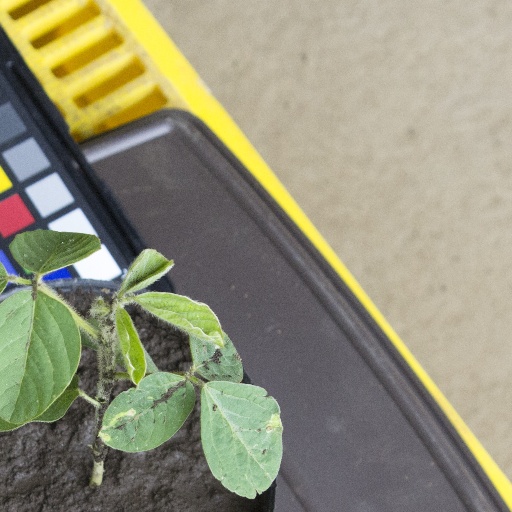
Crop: soybean